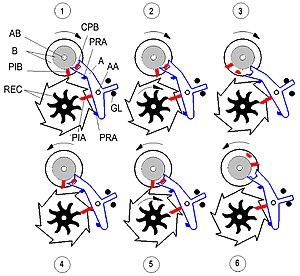
Fonctionnement de l'échappement co-axial
Dans les horloges et les montres mécaniques, l'échappement est un mécanisme placé entre la source d'énergie et le résonateur. L'échappement a pour buts de compter et d'entretenir les oscillations du balancier-spiral d'une montre ou du pendule d'une horloge.